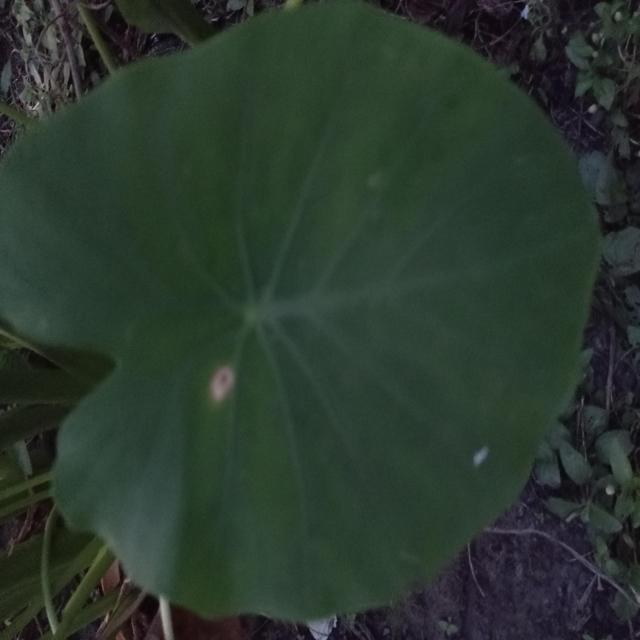
Label: Mid_Blight